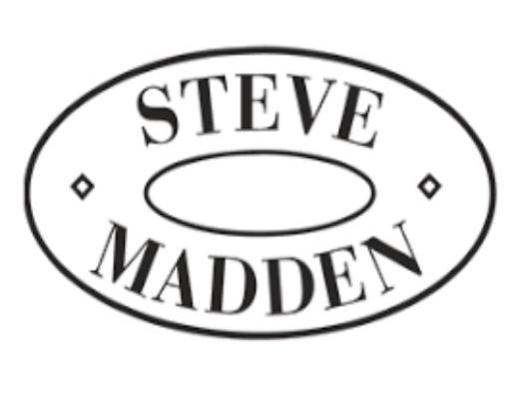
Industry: Clothes